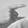
ASL letter: G